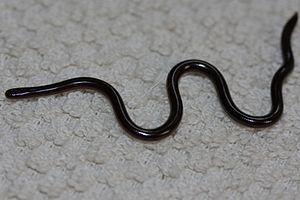
Indotyphlops est un genre de serpents de la famille des Typhlopidae.